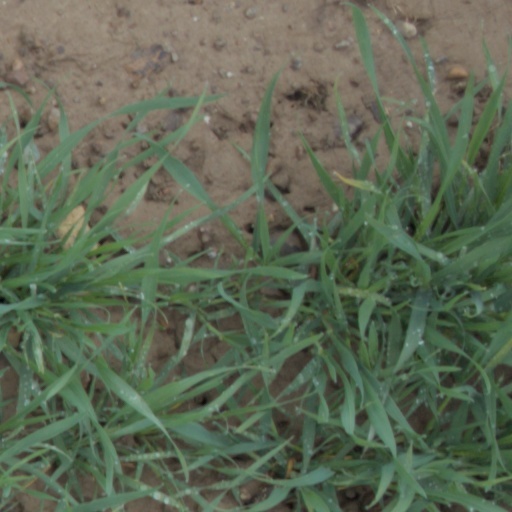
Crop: wheat